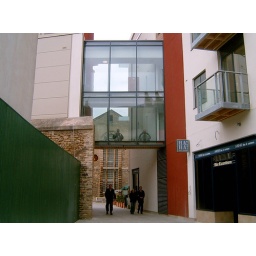
workmen in the impressive sky bridge